Epitome margaritae eloquentiae

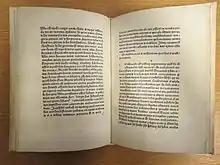
'<a href="https%3A//explore.library.leeds.ac.uk/special-collections-explore/118515">Epitome margaritae eloquentiae

The Epitome margaritae eloquentiae in Leeds Special Collections is the only surviving copy of a book on rhetoric written in Latin by Lorenzo Guglielmo Traversagni (c.1425-1503). The author also appears in catalogues as under the pen names Laurentius Gulielmus Traversanus and Guillermus Saphoensis the name used in this work.